Territorial Force

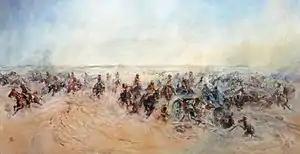
"Jerusalem Delivered" – The yeomanry charge at Huj by Lady Butler

The territorials were thrown into the defensive battles of the initial German offensive during the Race to the Sea. Among the first to see action was the London Scottish, which suffered 640 casualties on 31 October 1914 during the Battle of Messines. It was in action again during the First Battle of Ypres in November, and was praised as a "glorious lead and example" to the rest of the Territorial Force by Field Marshal Sir John French, commander of the British Expeditionary Force (BEF). As the territorials completed their training and the threat of invasion receded, complete divisions were deployed to combat theatres. The first to depart was the 46th (North Midland) Division, which arrived on the Western Front in March 1915. By July, all 14 first-line divisions had been deployed overseas.